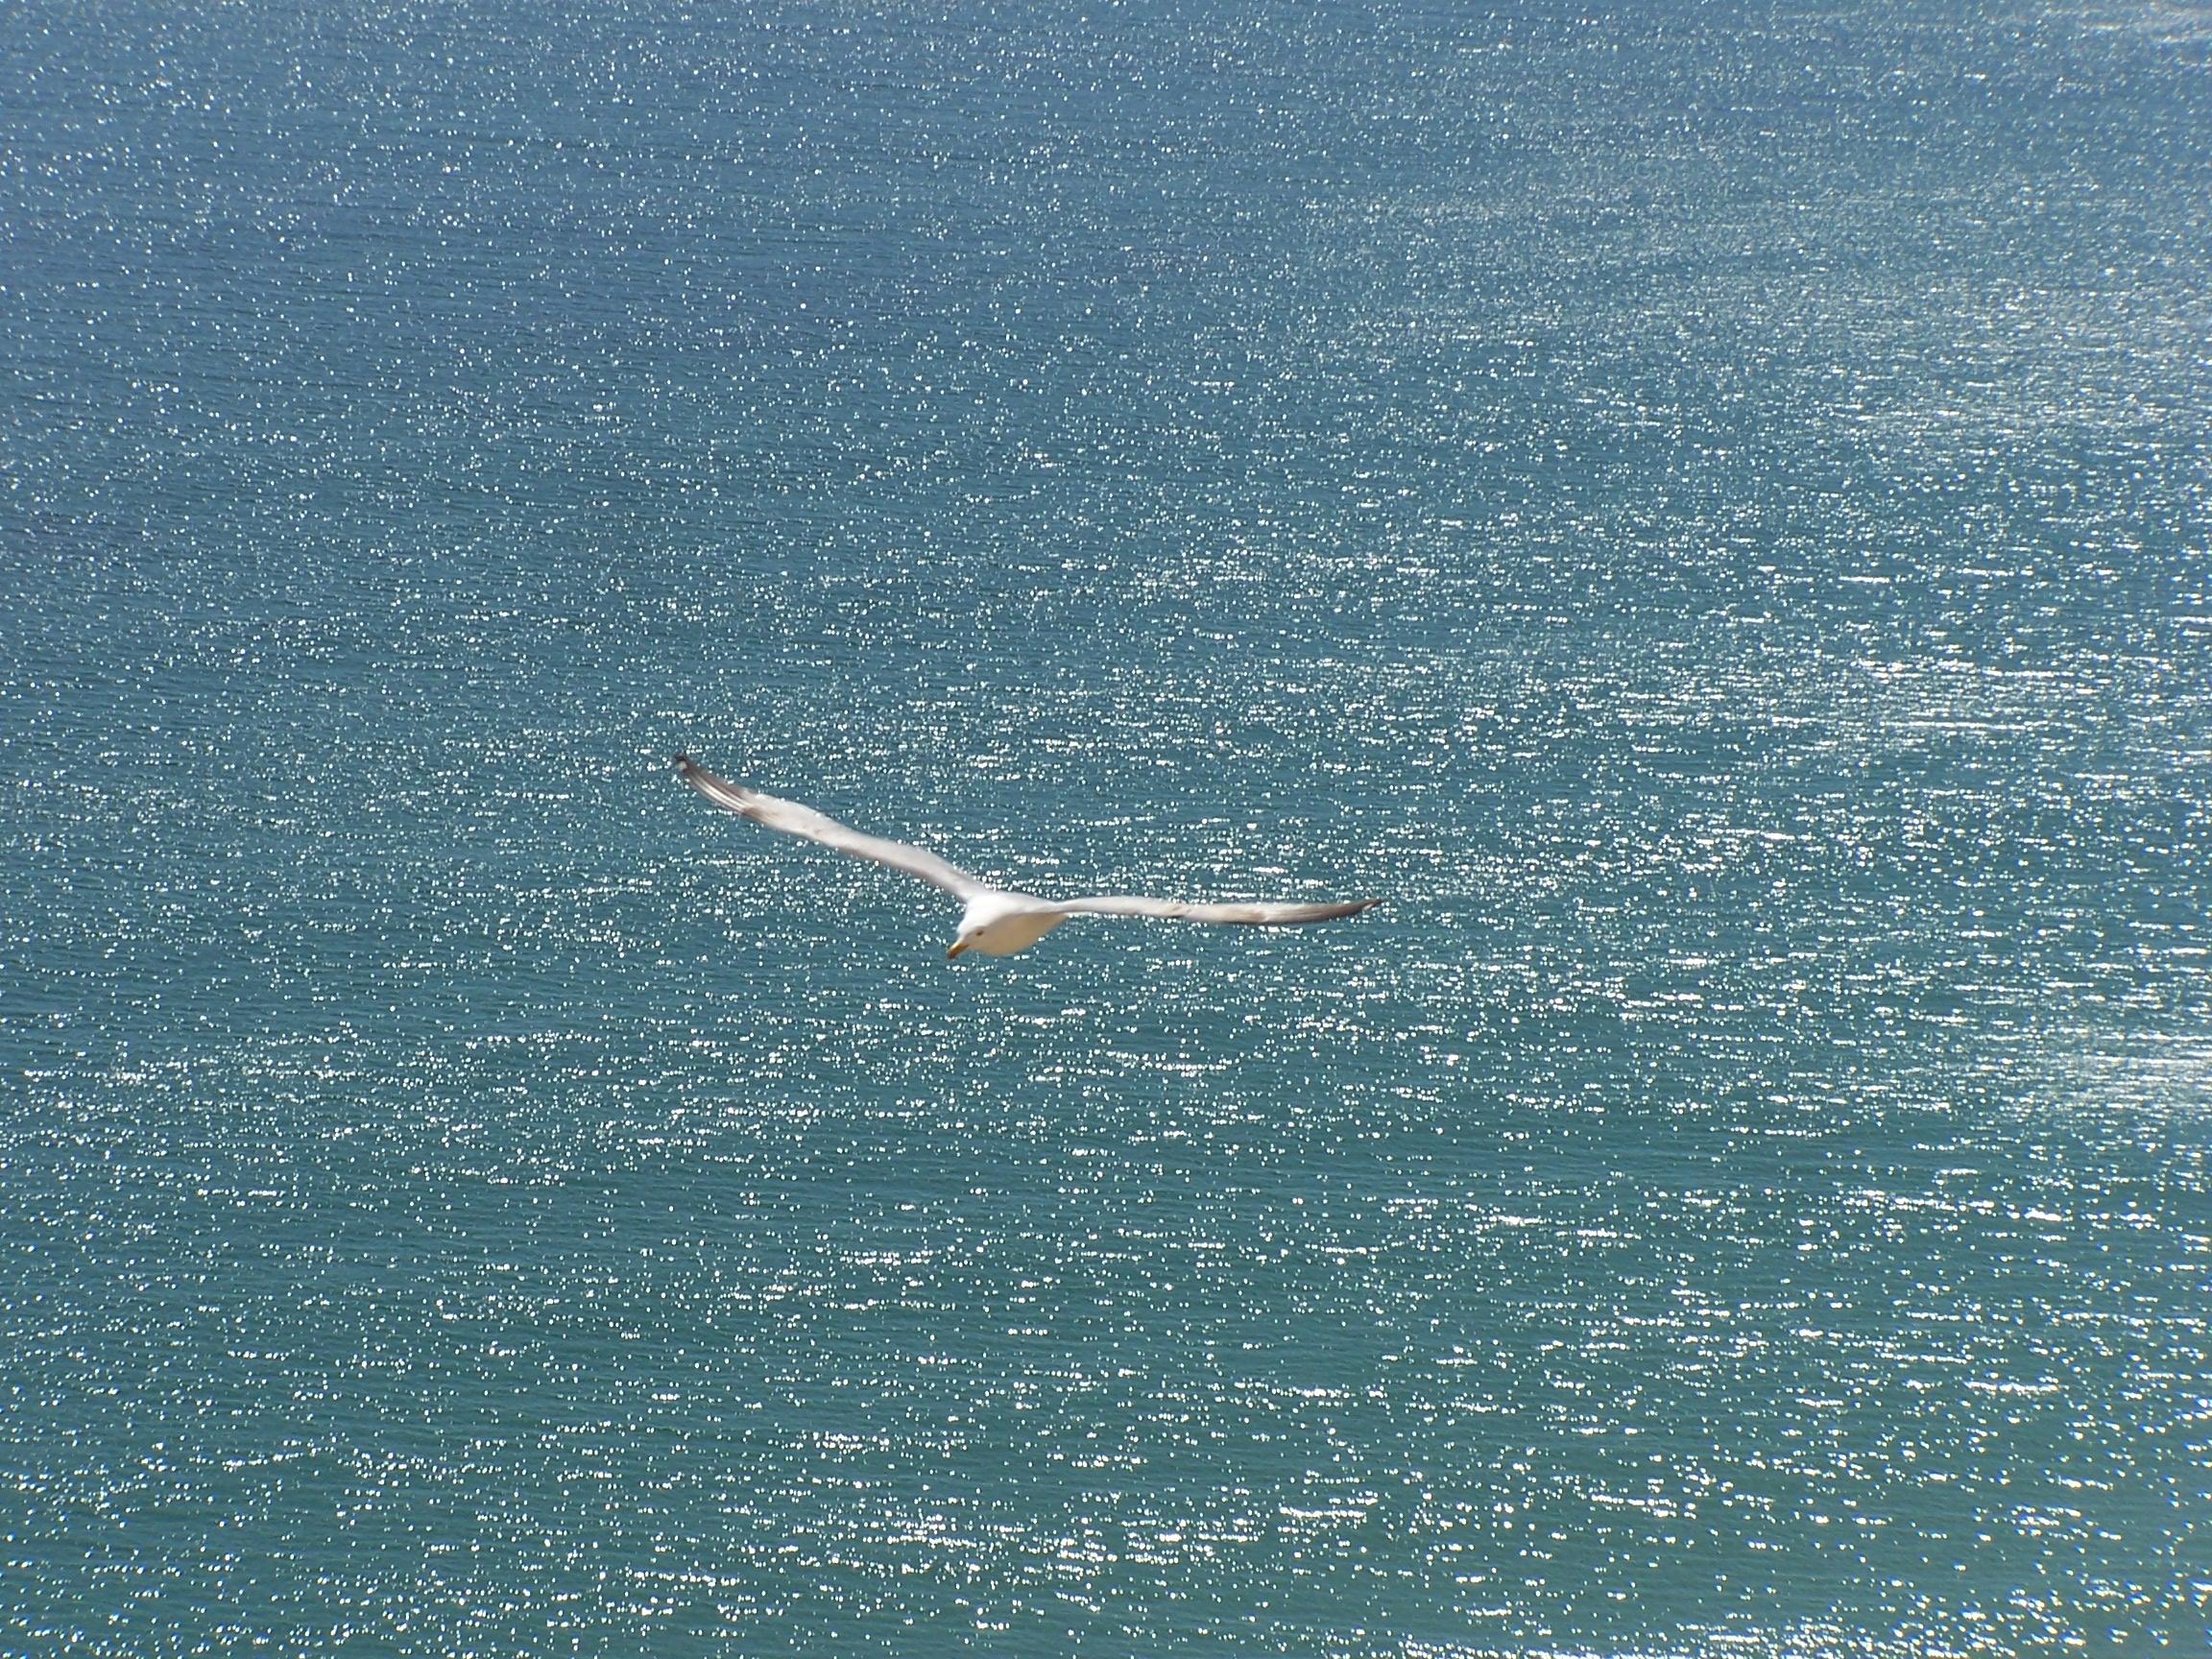
sea, coast, water, ocean, bird, wing, sky, wave, seabird, gull, flight, calm, charadriiformes, wind wave, coastal and oceanic landforms